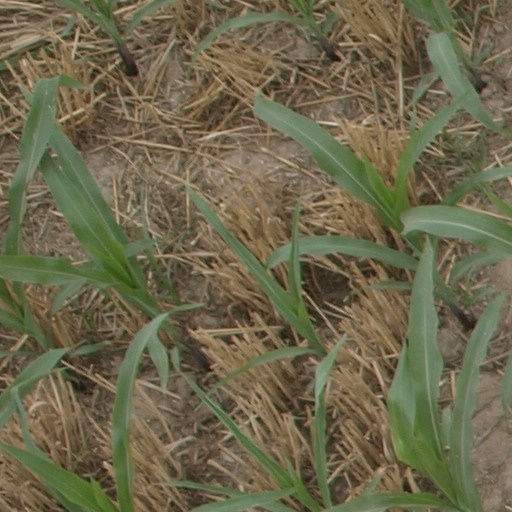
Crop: maize; corn